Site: brandenburg
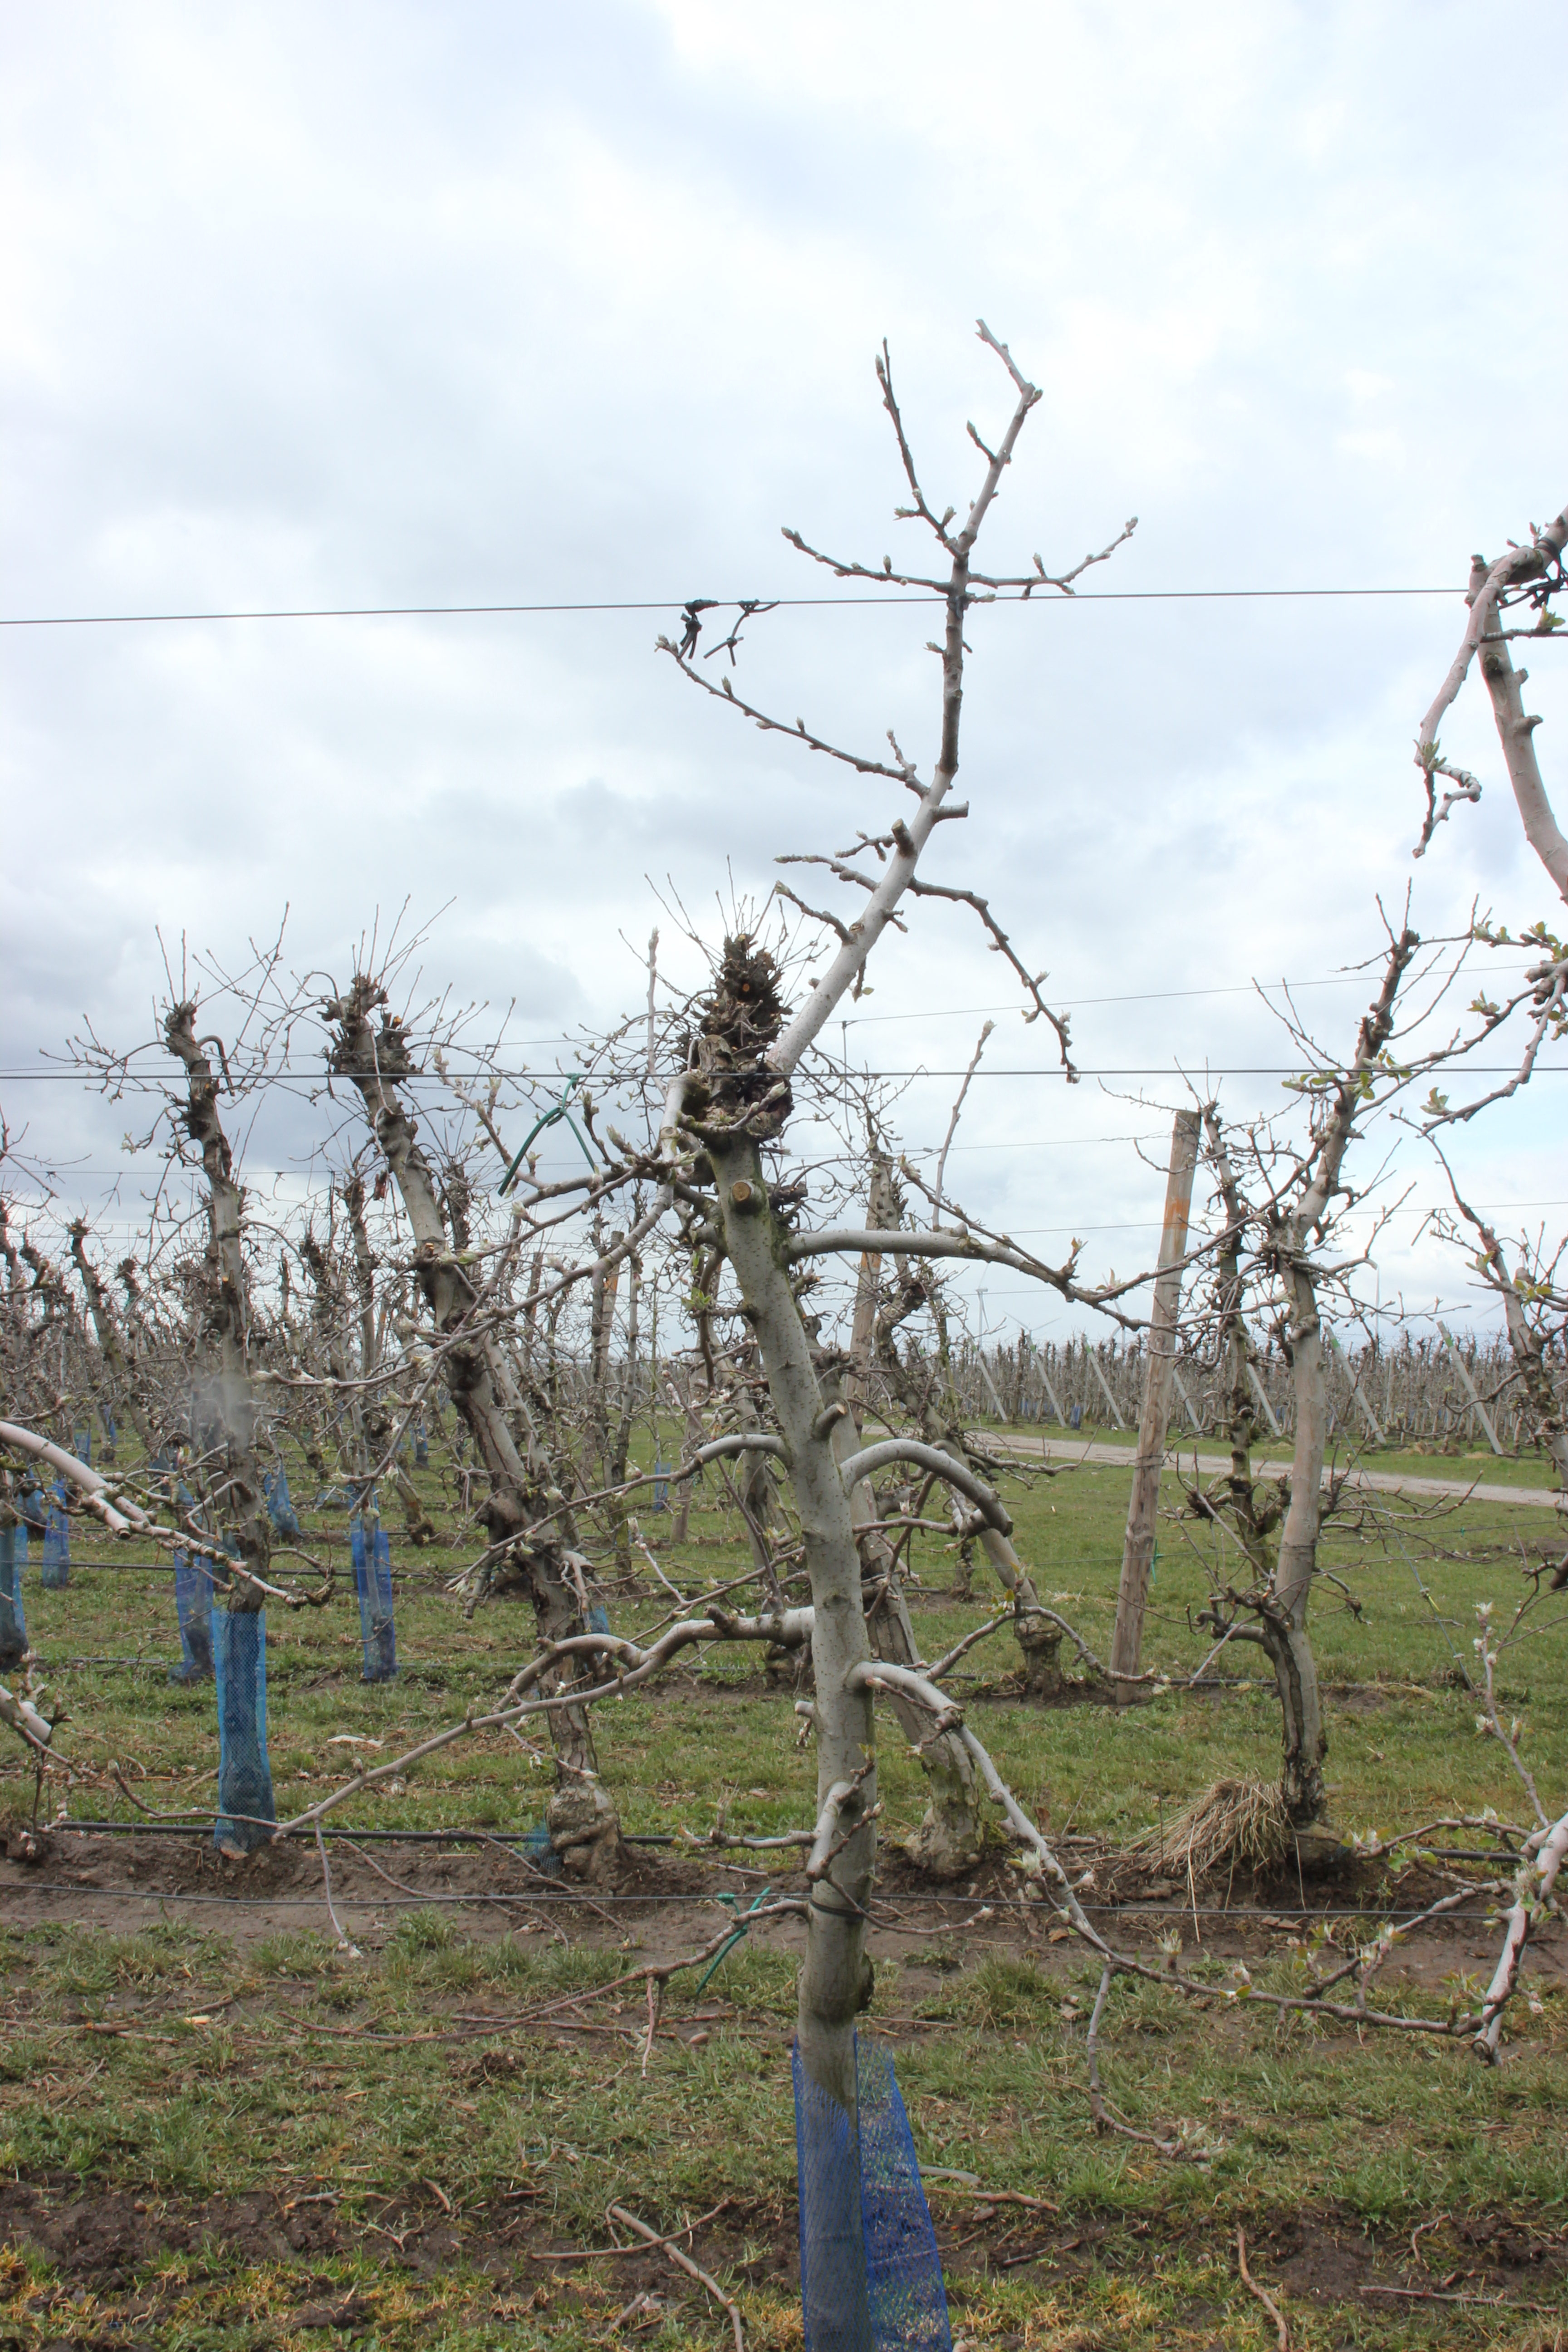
Growth stage (BBCH 55): Inflorescence emergence